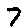
Label: 7